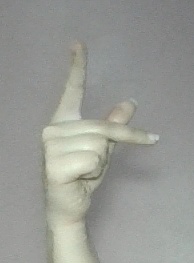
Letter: dha